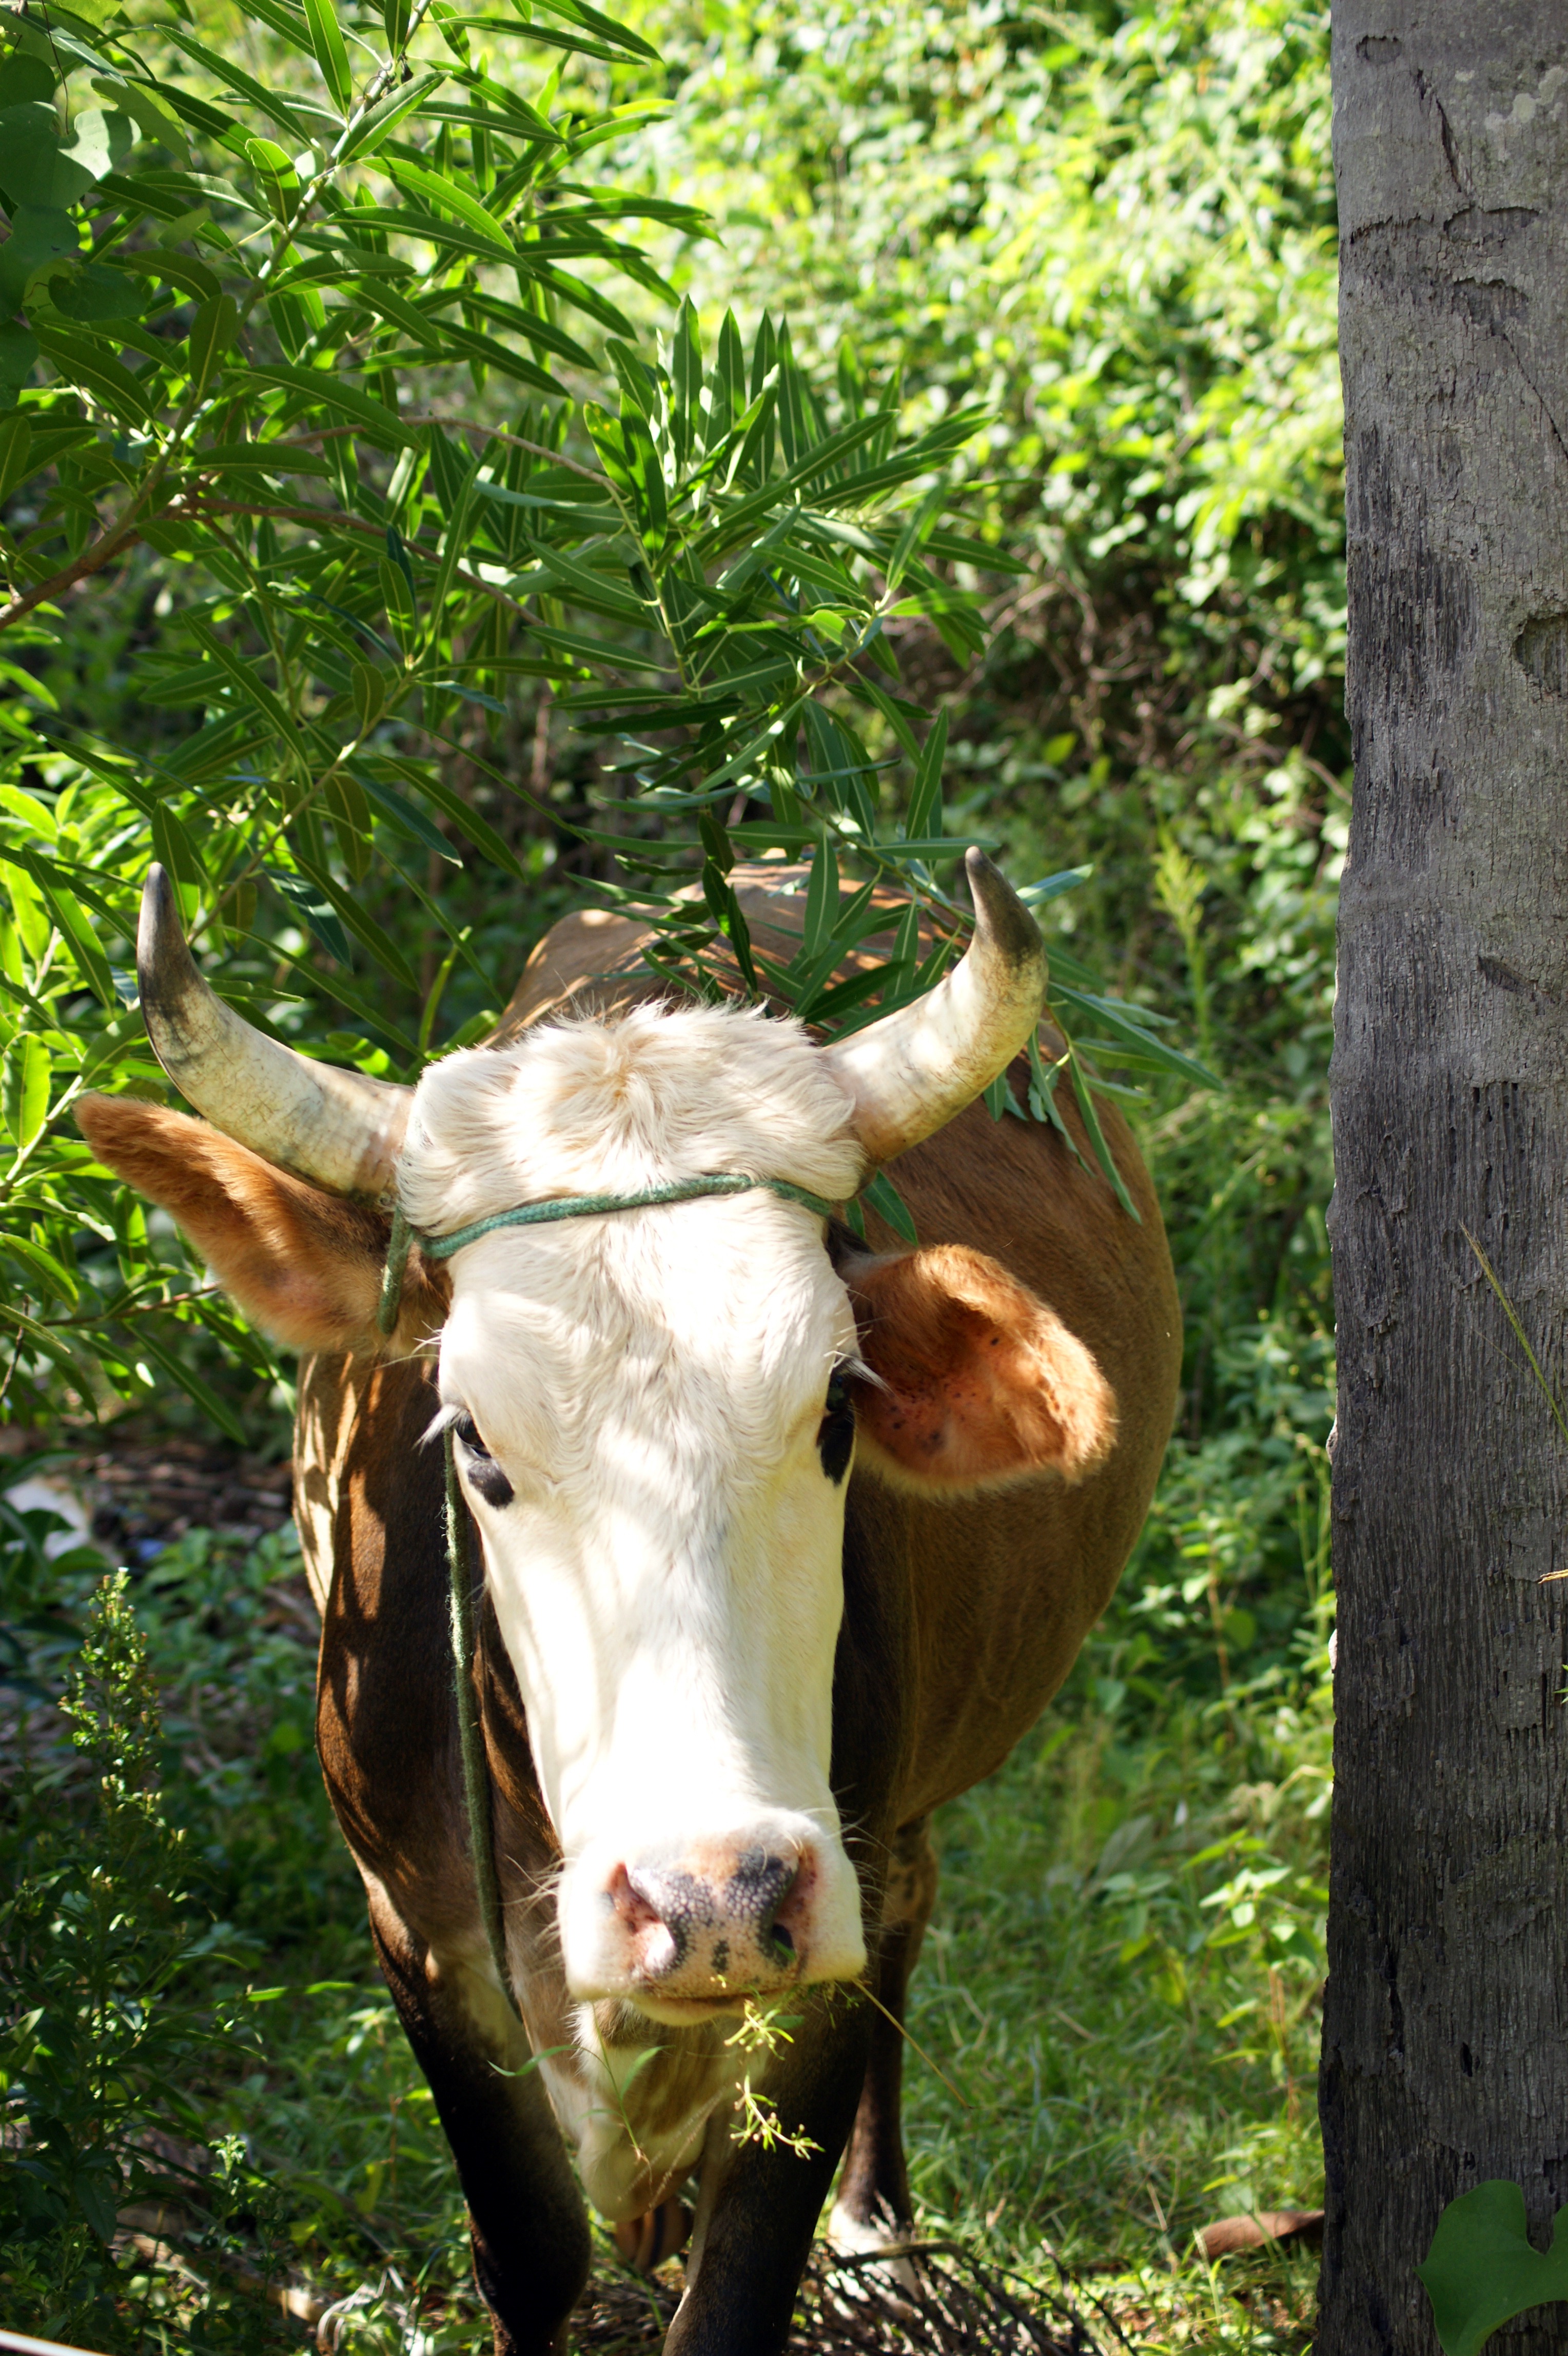
tree, nature, forest, flower, wildlife, horn, cow, jungle, fauna, south america, woodland, paraguay, ox, cattle like mammal